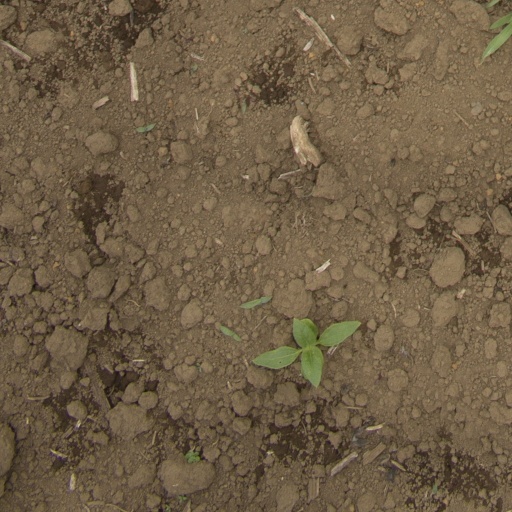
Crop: Jerusalem artichoke